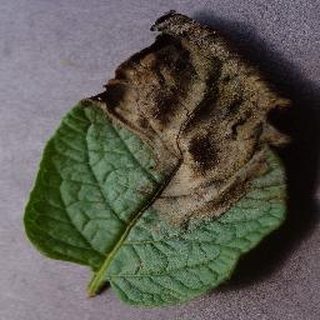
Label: potato_late_blight